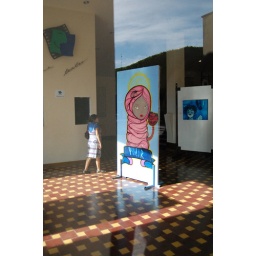
street art in house